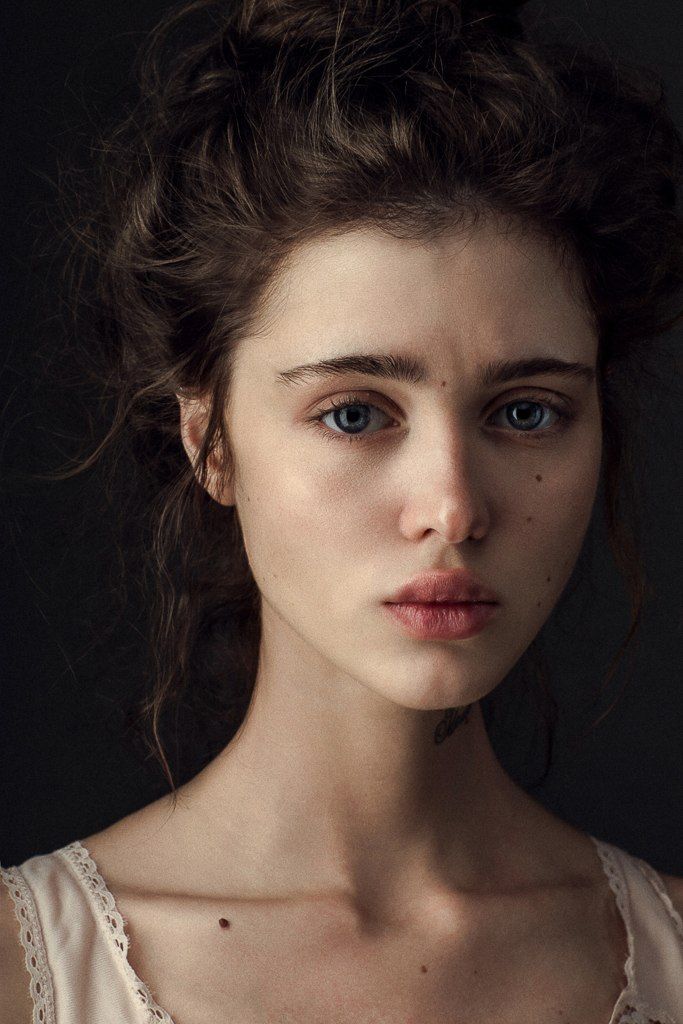
Gender: women